Fountains of Bellagio

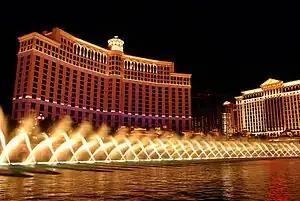
Bellagio fountain show at night

Fountains of Bellagio is a free attraction at the Bellagio resort, located on the Las Vegas Strip in Paradise, Nevada. It consists of a musical fountain show performed in an man-made lake in front of the resort. The show uses 1,214 water nozzles and 4,792 lights. The fountains shoot as high as 460 feet. Stages are sometimes built on the lake to host events, such as musical performances, that incorporate the fountain show.